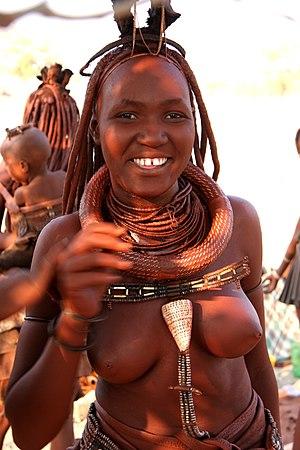
Le fait d'être seins nus est une forme de nudité partielle de la femme dans laquelle les seins ne sont dissimulés par aucun vêtement ni sous-vêtement. Ils sont donc entièrement visibles, y compris les mamelons.